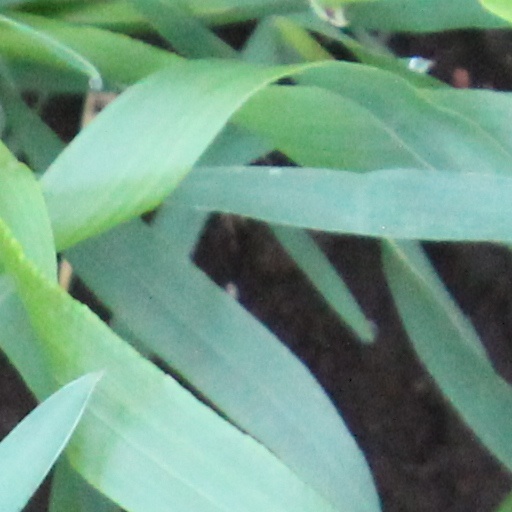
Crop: wheat